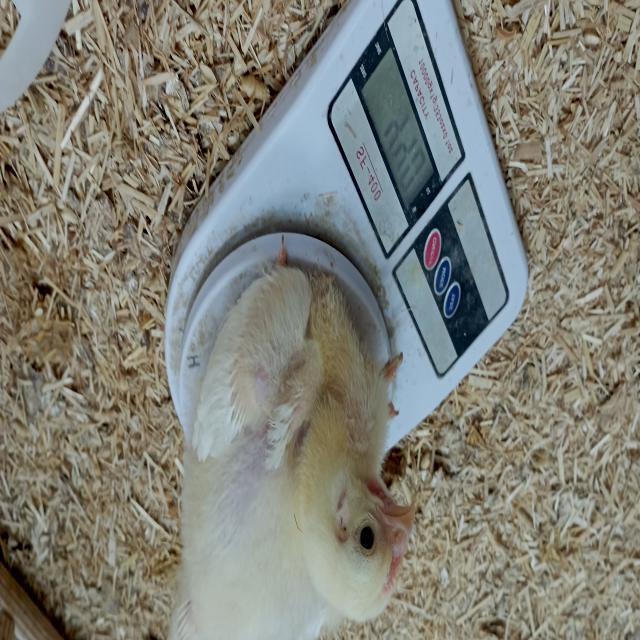
Weight: 440 g